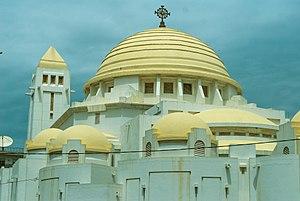
Photo: Adama Coulibaly